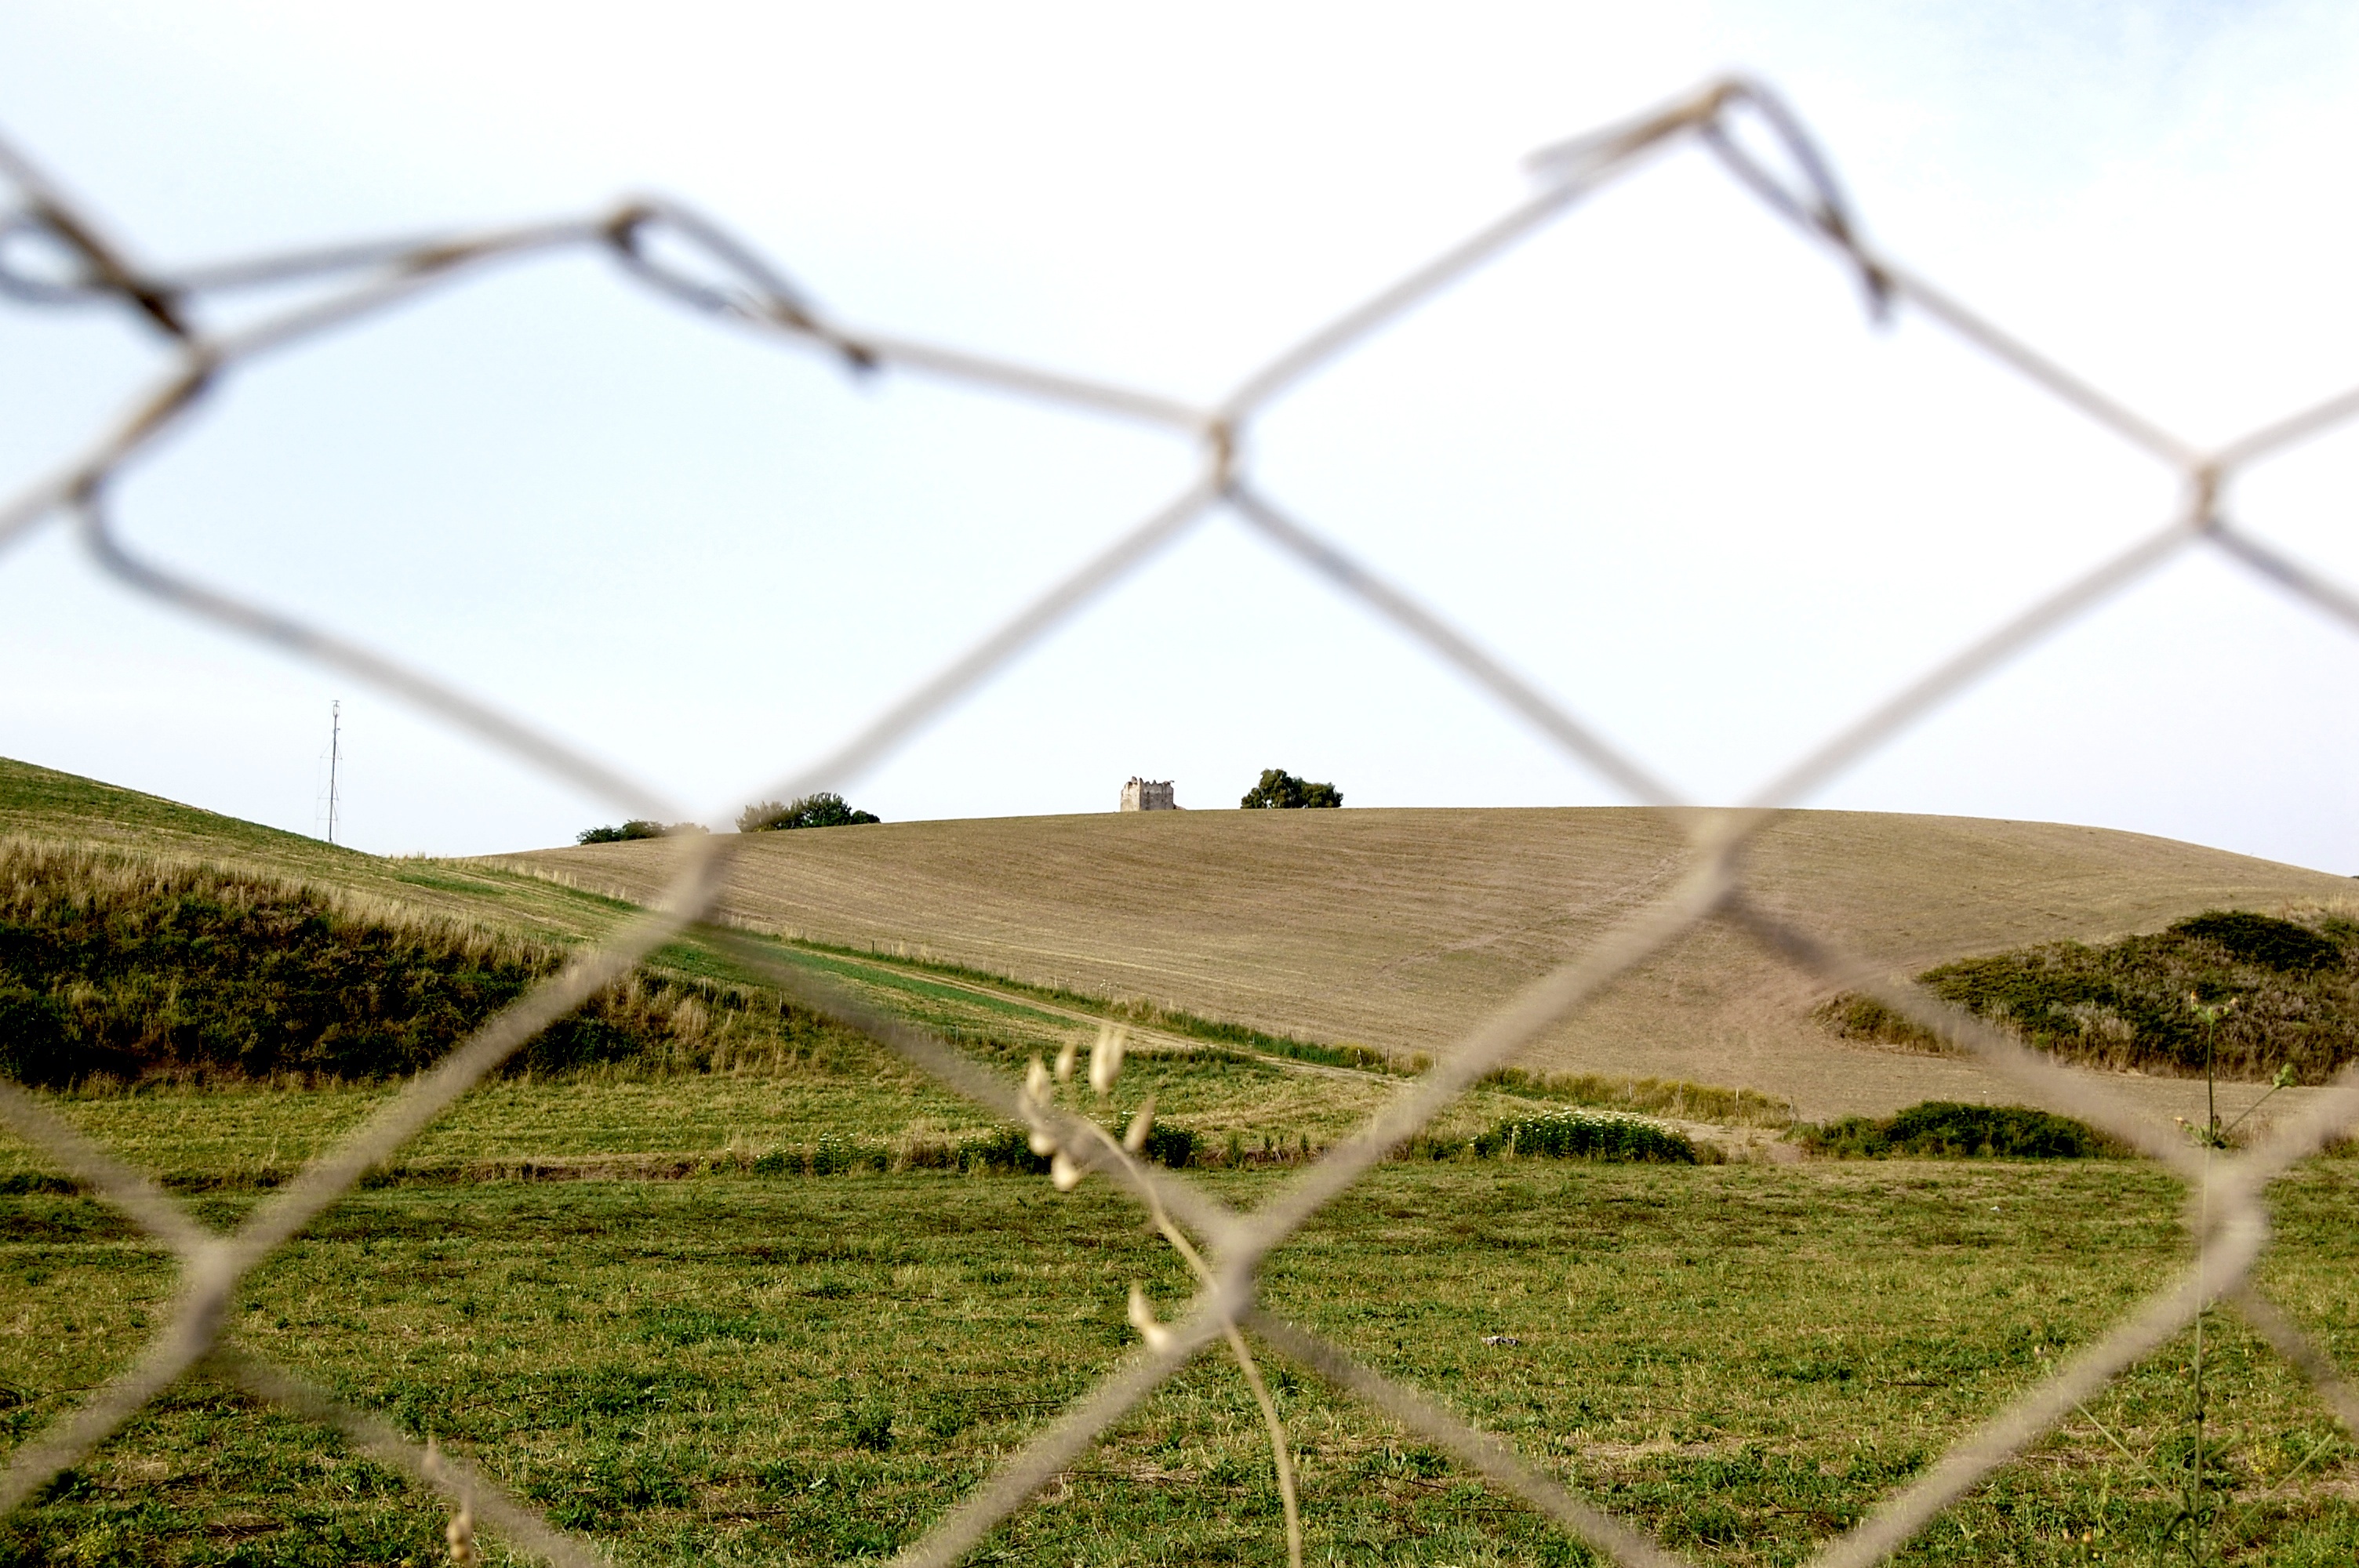
agriculture, net, outdoor structure